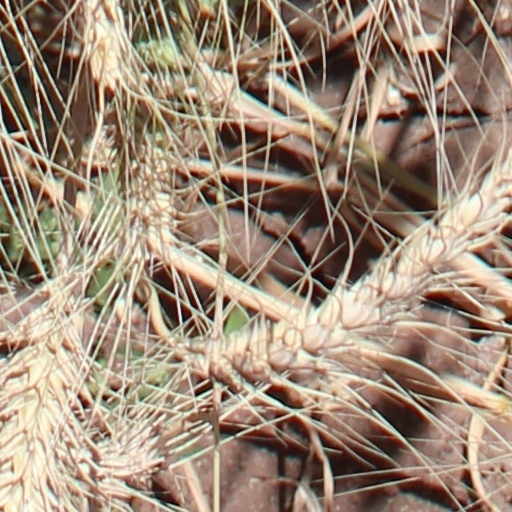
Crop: wheat